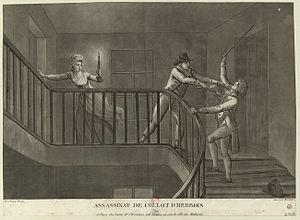
Tentative d'assassinat de Jean-Marie Collot d'Herbois par Henri Ladmiral (estampe).
Henri Admirat ou Admiral ou encore L’Admiral, né le 3 septembre 1744 à Auzolette ou à Courgoul, en Auvergne, guillotiné le 17 juin 1794 à Paris, place de la Nation, est un personnage de la Révolution française, exécuté pour avoir tenté d'assassiner le conventionnel Collot d'Herbois.
Jean-Marie Collot, dit Collot d'Herbois ou simplement d'Herbois, né à Paris le 19 juin 1749 et mort en déportation à Cayenne, en Guyane, le 8 juin 1796, est un comédien, auteur dramatique, directeur de théâtre, homme politique et révolutionnaire français, député montagnard de Paris à la Convention nationale et membre du Comité de salut public.